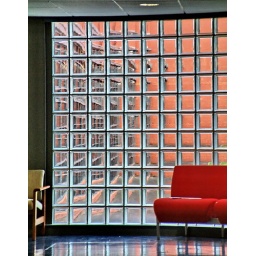
Detail with glass block wall and seating in Belle Vue Regional Hockey Centre buildings in Manchester